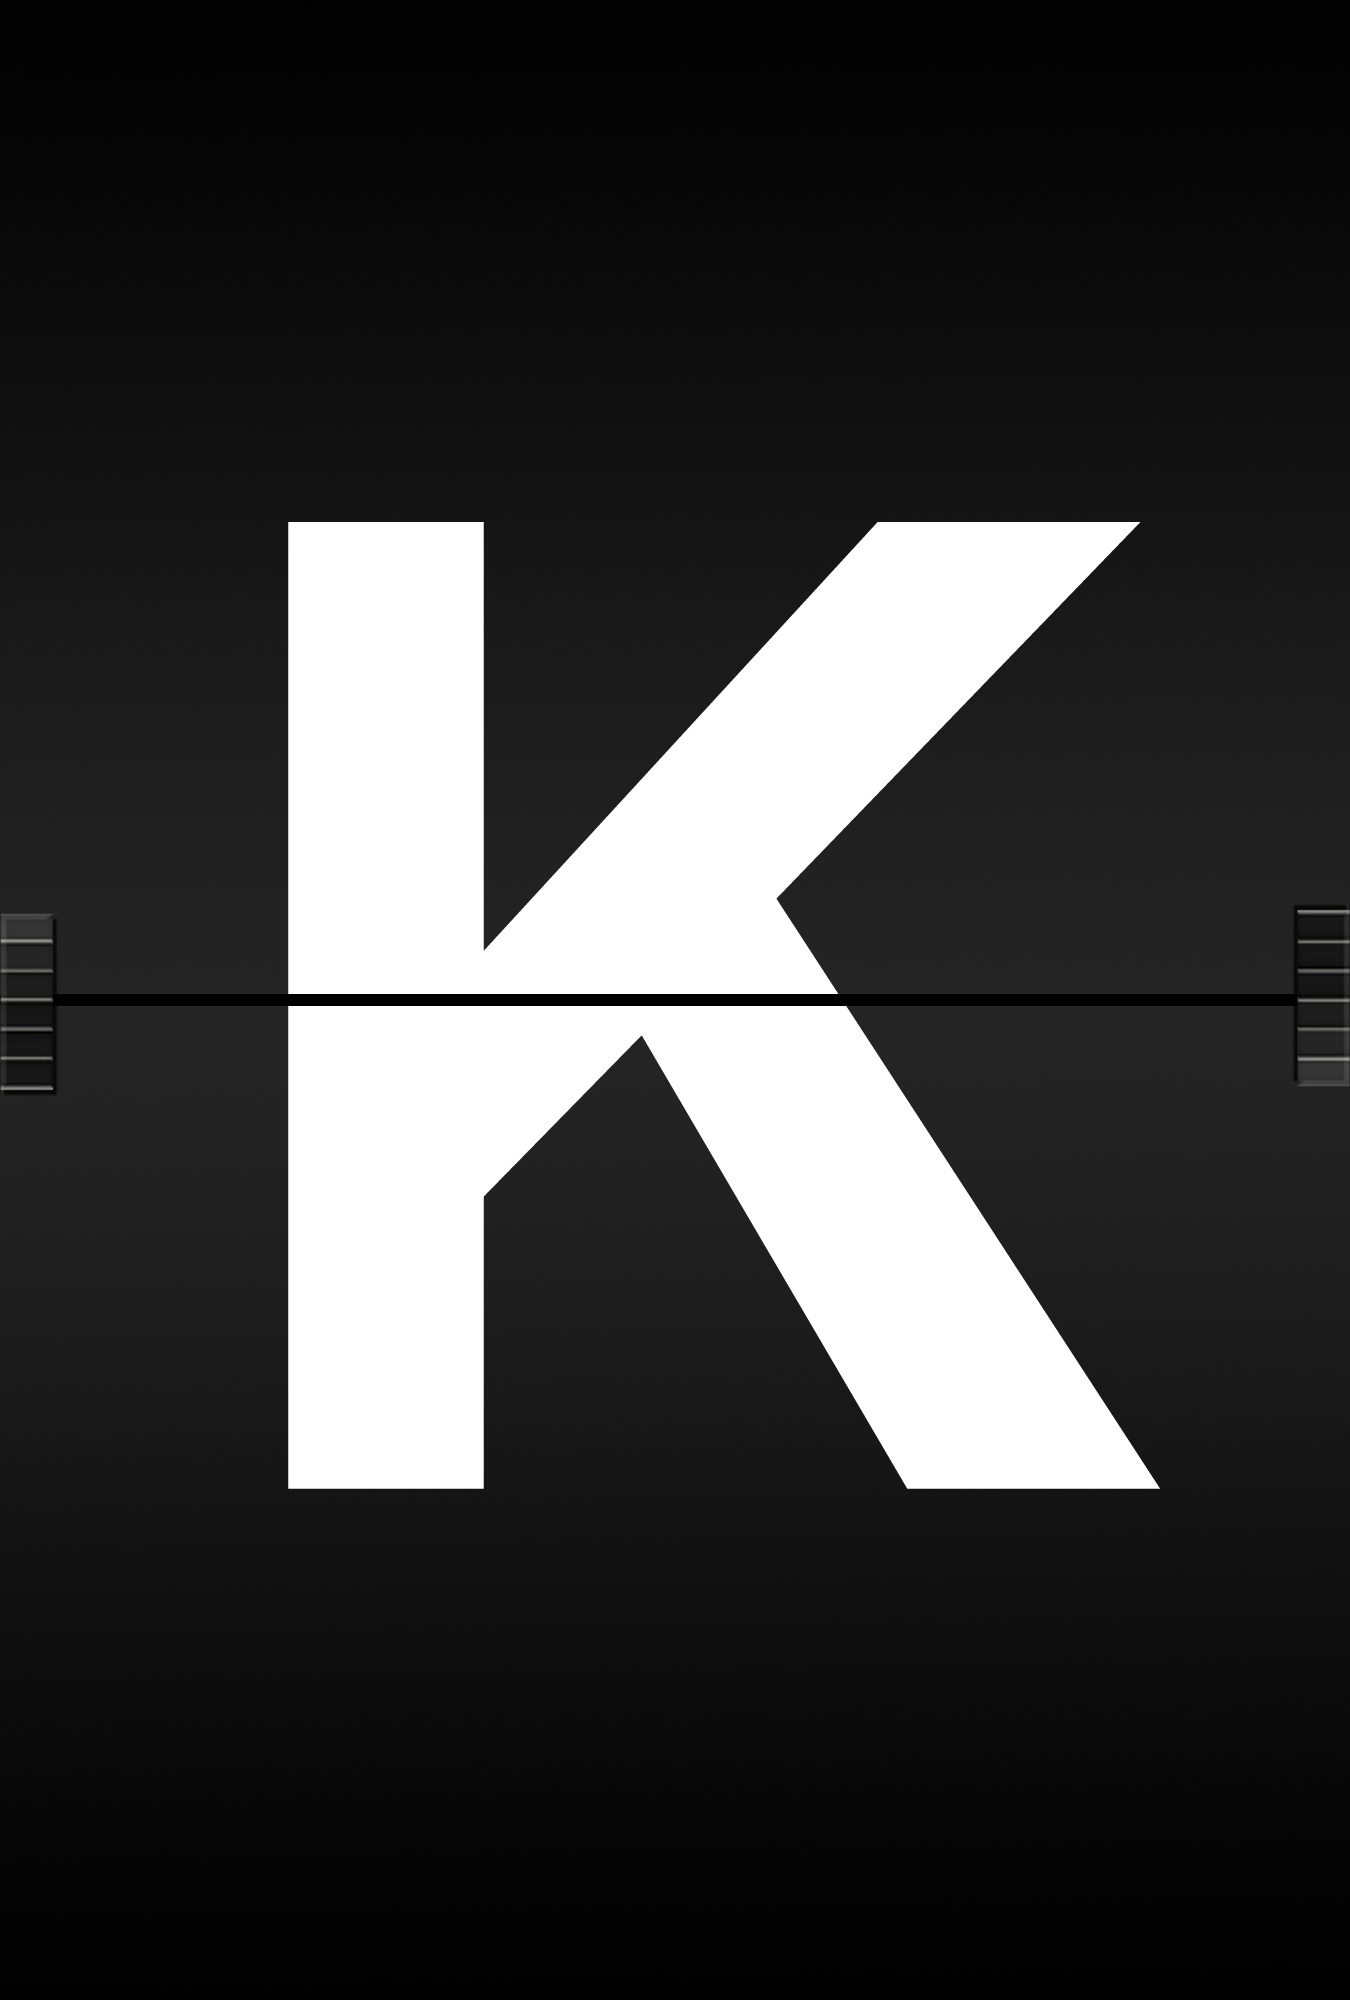
board, number, ad, airport, line, alphabet, communication, circle, brand, font, literacy, illustration, logo, text, school, letters, information, railway station, shape, leave, k, symbols, scoreboard, abc, timeline, screenshot, language, bow and arrow, journal font